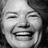
Emotion: happy